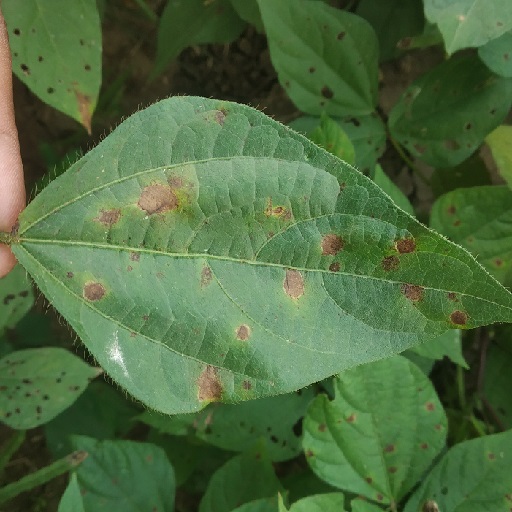
Label: Anthracnose